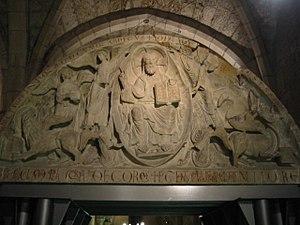
Tympan du Christ en gloire. Musée archéologique de Dijon
L'abbaye Saint-Bénigne de Dijon est une ancienne abbaye de moines bénédictins, fondée au IXᵉ siècle. Elle est située au centre de Dijon.
Le musée archéologique de Dijon est un musée d'« archéologie bourguignonne » fondé en 1832 à Dijon en Côte-d'Or, labellisé Musée de France, avec des collections sur « l'homme en Bourgogne » durant la Préhistoire, Protohistoire, Gaule romaine puis au Moyen Âge ainsi que des collections sur l'art paléochrétien, l'art sacré et l'architecture chrétienne. Il est hébergé depuis 1934 dans l'aile principale de l’ancienne abbaye Saint-Bénigne de Dijon.